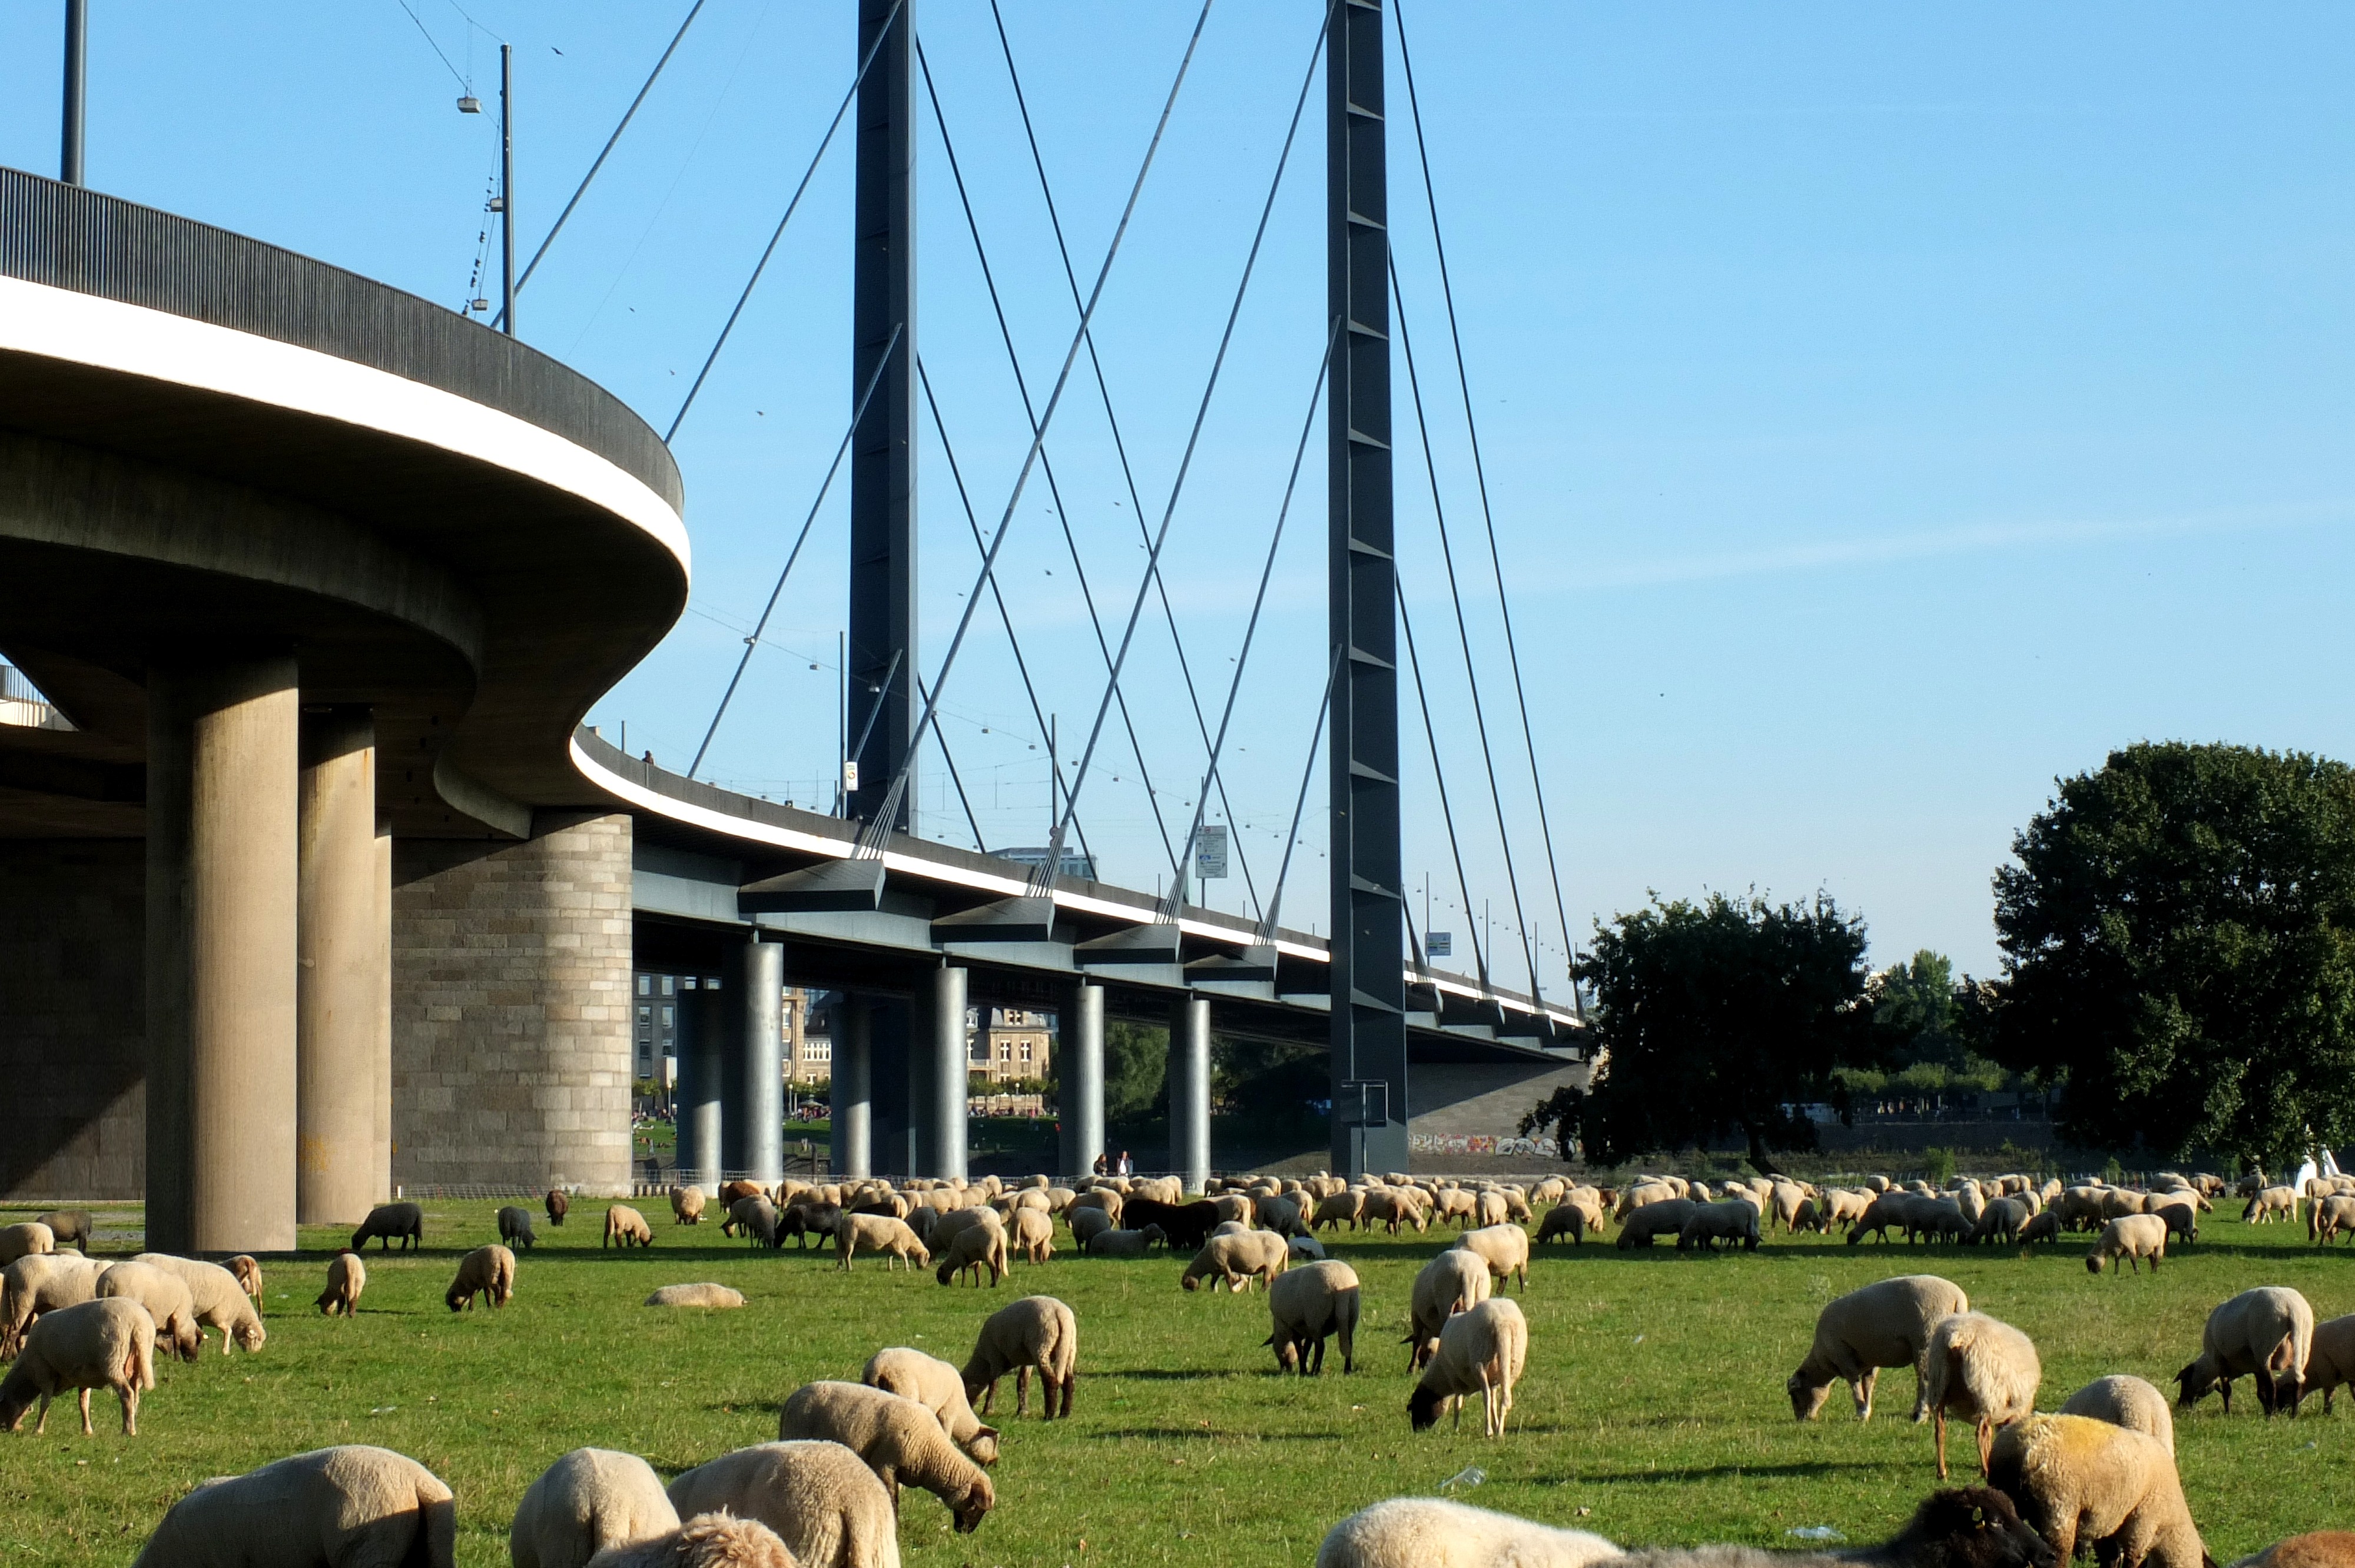
grass, architecture, sky, technology, road, bridge, traffic, building, steel, suspension bridge, construction, pasture, livestock, sheep, pylons, large, strong, enormous, dusseldorf, rheinbr cke, stahlbau, technology and nature, rhine knee bridge